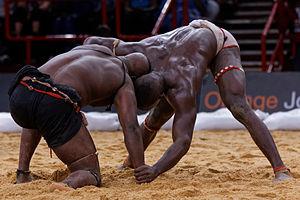
La lutte sénégalaise est un sport traditionnel très populaire au Sénégal, tout particulièrement dans les régions du Sine-Saloum et de la Casamance. On le pratique aussi en Gambie.